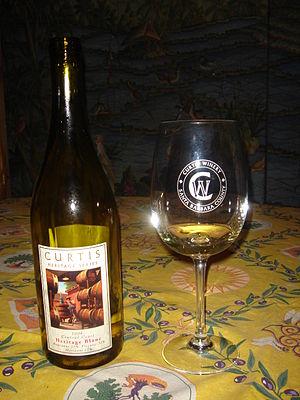
Les Rhone Rangers sont un groupe de vignerons californiens qui vise à promouvoir l'utilisation des cépages des Côtes-du-rhône. Ils sont situés pour la plupart sur la Côte centrale de Californie et ont fondé une association à but non lucratif pour la promotion des vins contenant au moins 75 % de cépages des vignobles de la vallée du Rhône. Leur nom est un jeu de mot avec le personnage The Lone Ranger, un mélange de Zorro et de Robin des Bois qui lutte contre l'injustice aux États-Unis. Ce groupe s'est formé dans les années 1980, sans structure ni organisation formelle et s'est dissous au début des années 1990. Il a été relancé à la fin des années 1990 et lutte pour que la syrah et les cépages rhodaniens soient plus répandus dans les vignobles californiens. L'organisation est semblable à celle de « Zinfandel Advocates and Producers » qui a réussi à promouvoir le cépage zinfandel. Aujourd'hui, parmi ses membres on compte aussi des propriétaires de domaines d'Idaho, de Virginie et de l'État de Washington